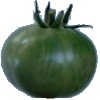
Label: Tomato not Ripened 1